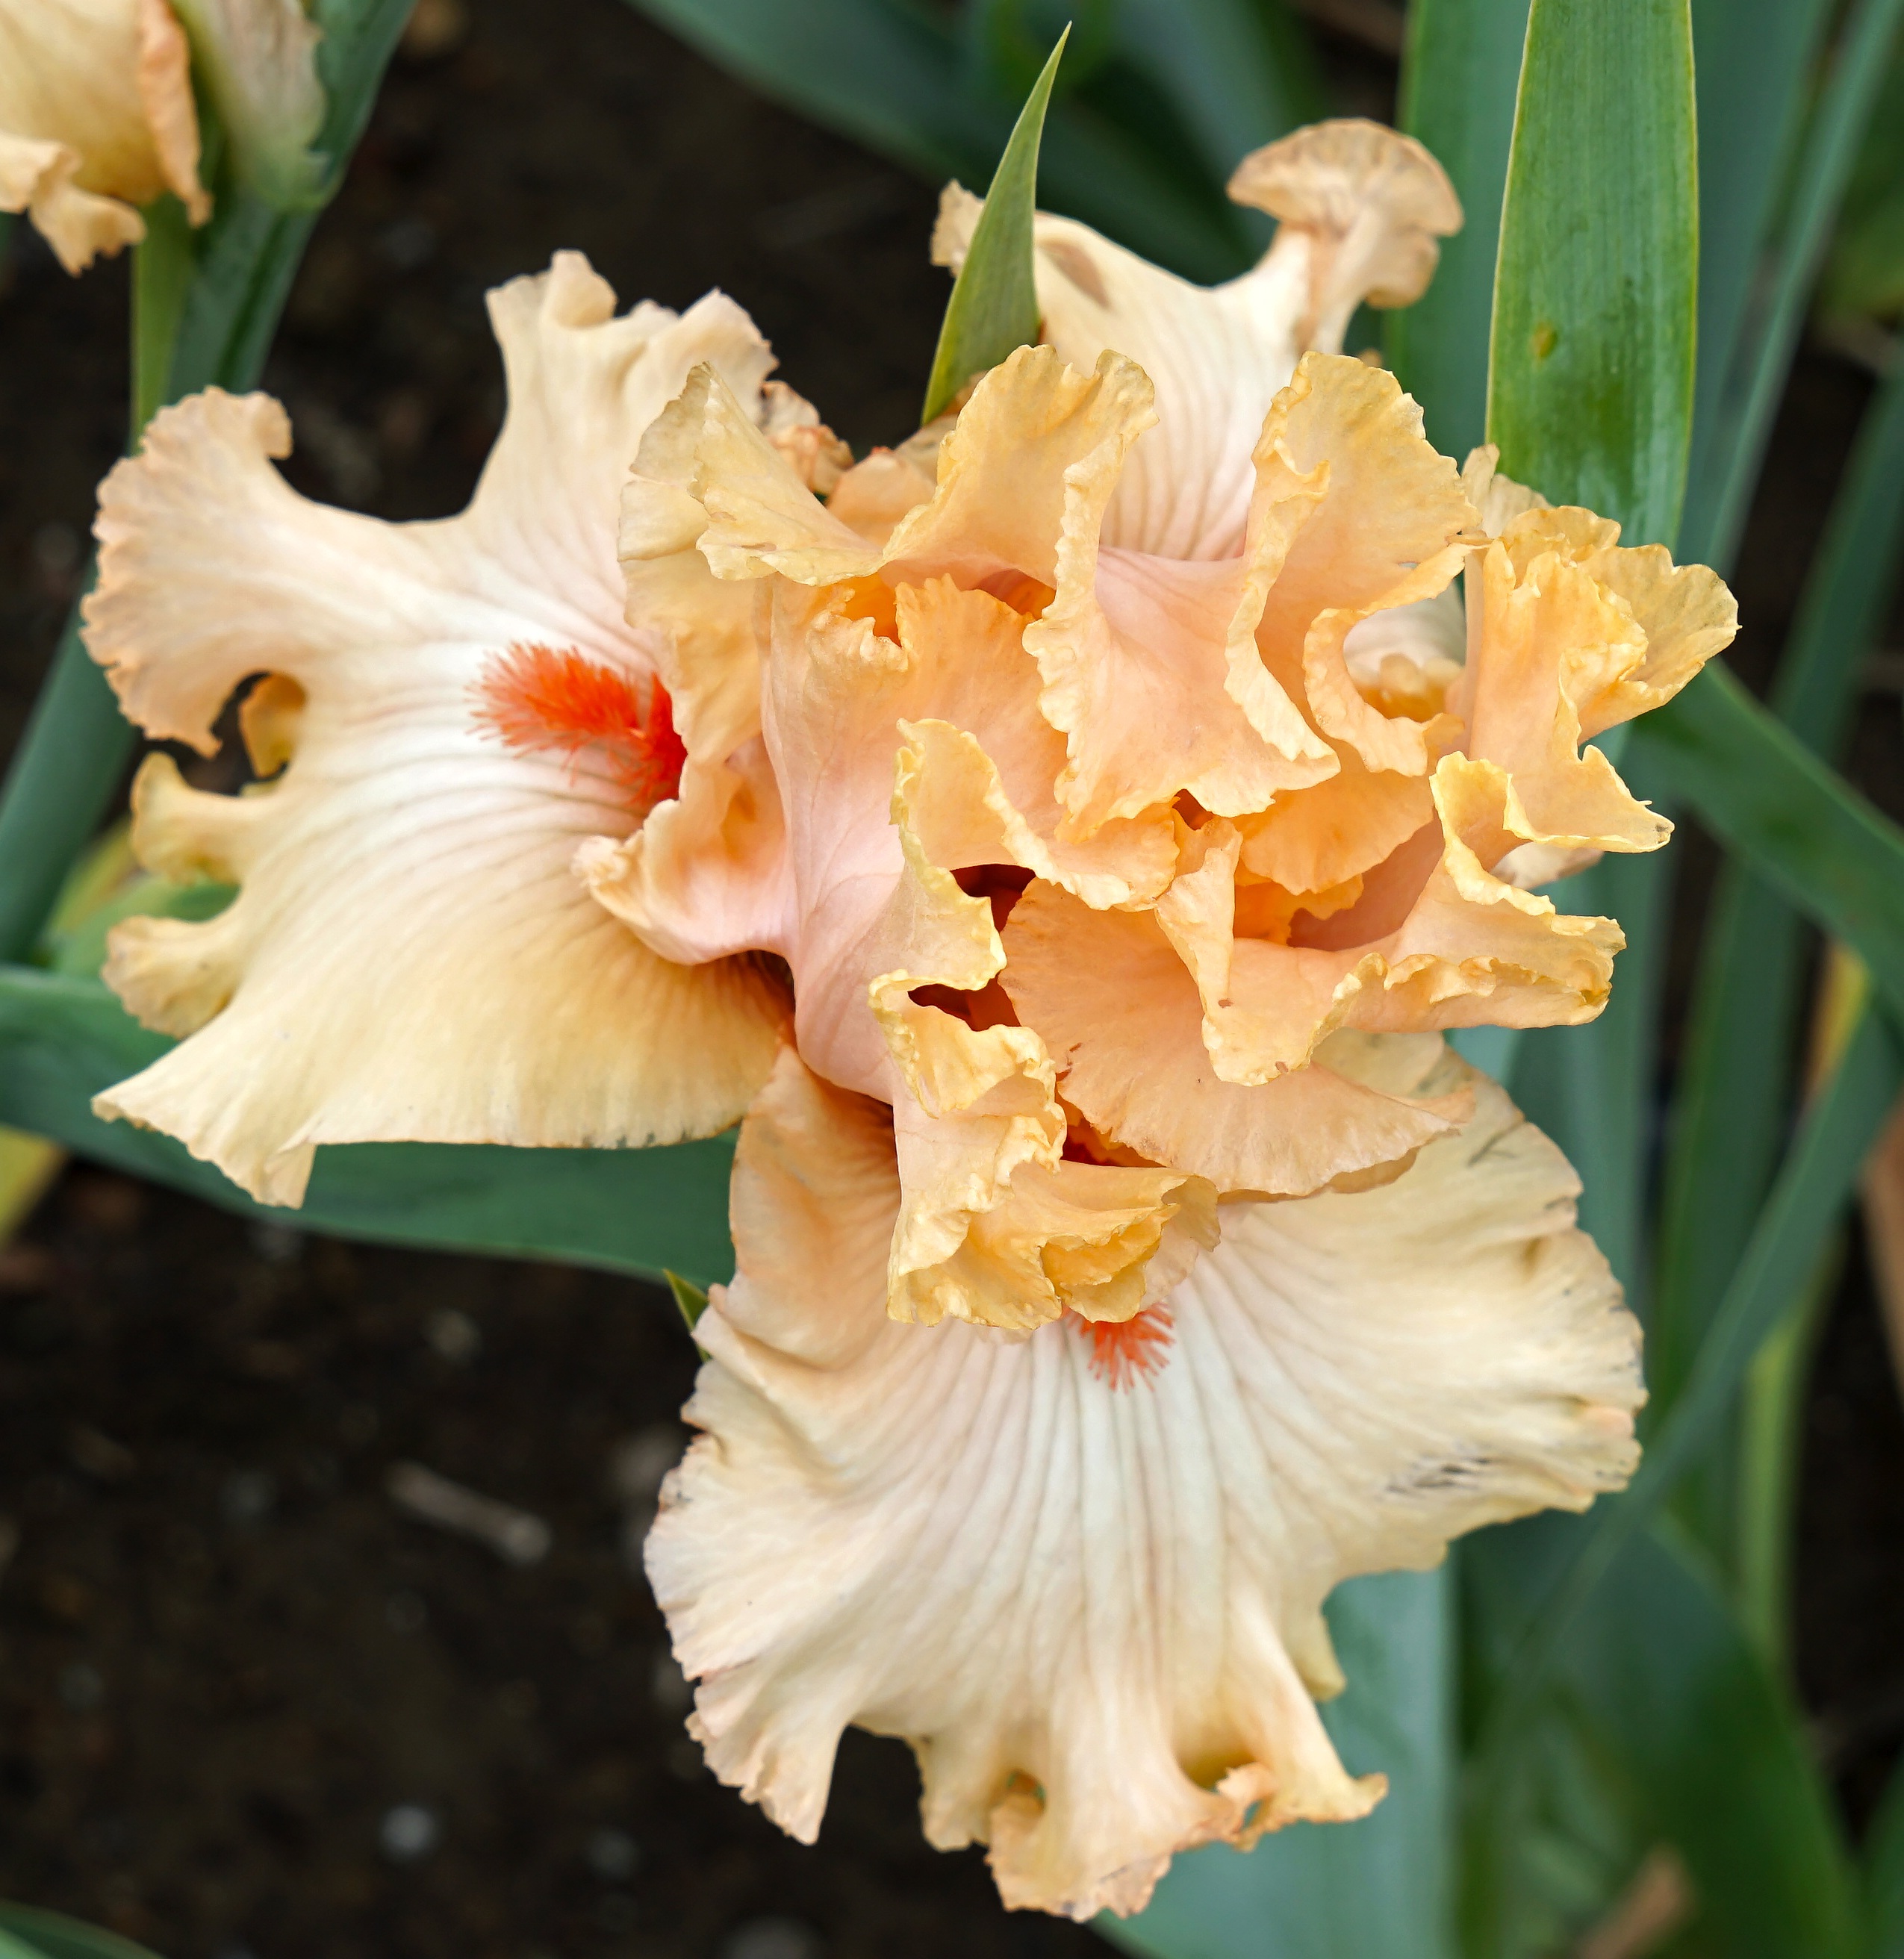
blossom, plant, flower, petal, bloom, floral, botany, blooming, garden, flora, iris, eye, daylily, gladiolus, macro photography, flowering plant, cattleya, land plant, iris family